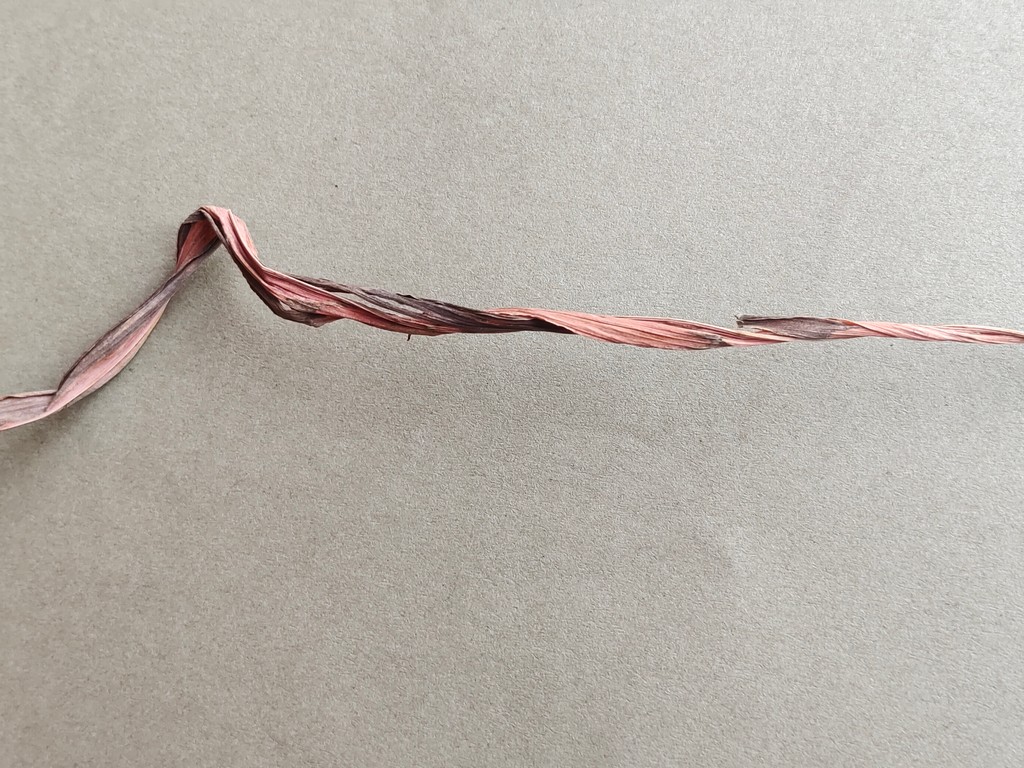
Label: Dried